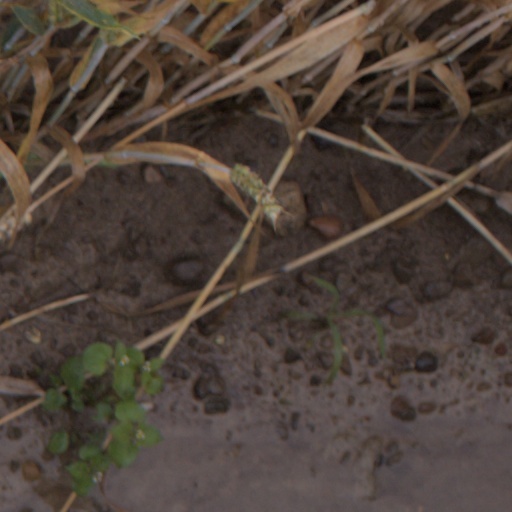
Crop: wheat